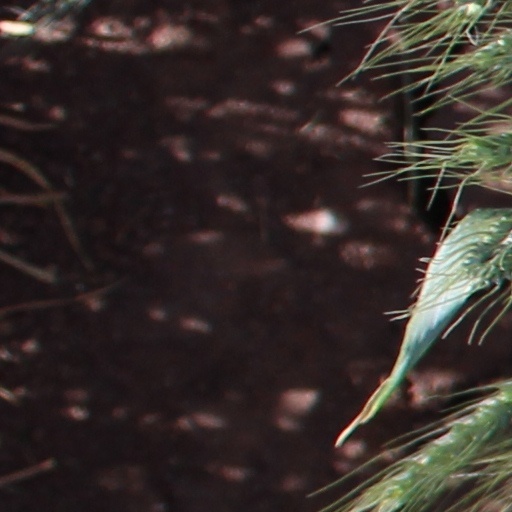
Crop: wheat